John Martin Mack

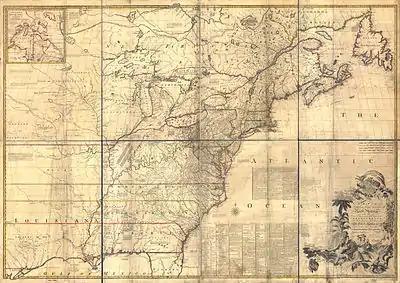
1755 map showing the Shamokin village (center, upper right)

In 1742, Mack then also helped to initiate the first mission in Pennsylvania to the Native American trading village of Shamokin. Located near what, today, is the city of Sunbury, the village, which was also known by the Iroquois name of "Otzinachson", had been established as early as 1711, and possibly even before that. By the late 1720s, Shamokin had become one of the most powerful Indian communities in Pennsylvania.